Seignory of Lac-Matapédia

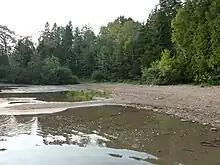
Dépôt à Soucy Beach

There are seven foot trails of a total of doing loops. The International Appalachian Trail runs across the seignory of Lac-Matapédia